Hungary–Poland relations

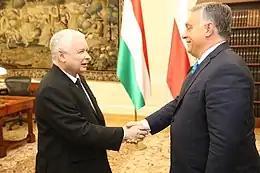
Poland's Law and Justice (PiS) leader Jarosław Kaczyński with Hungarian Prime Minister Viktor Orbán in Warsaw in 2017

From 1370 to 1382 the Kingdom of Poland and Kingdom of Hungary entered into a personal union and were ruled by the same King, Louis the Great. This period in Polish history is sometimes known as the Andegawen Poland. Louis inherited the Polish throne from his maternal uncle Casimir III. After Louis's death the Polish nobles (the szlachta) decided to end the personal union, since they did not want to be governed from Hungary, and chose Louis's younger daughter Jadwiga as their new ruler, while Hungary was inherited by his elder daughter Mary. A second personal union with Poland was formed for the second time from 1440 to 1444, when King Władysław III of Poland was also King of Hungary.